Ivan Trayling

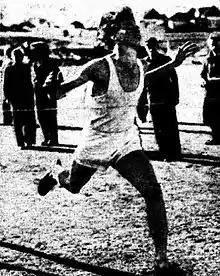
Ivan Trayling winning the 440 yards race

He went to A.G. Ogilve High School in Hobart, Tasmania and was a star athlete. Trayling broke a school record on 25 March 1952 which had stood for 14 years when he won the boys' 880 yards championship at the A. G. Ogilvie High School athletic sports, clipping 2 seconds off the previous record set in 1938. He followed that up the next day with winning the open 100 (in a record 10.1 seconds), 220 and 440 yards, giving him that year's open title. He was in the Australian Army Cadets for 5 years.